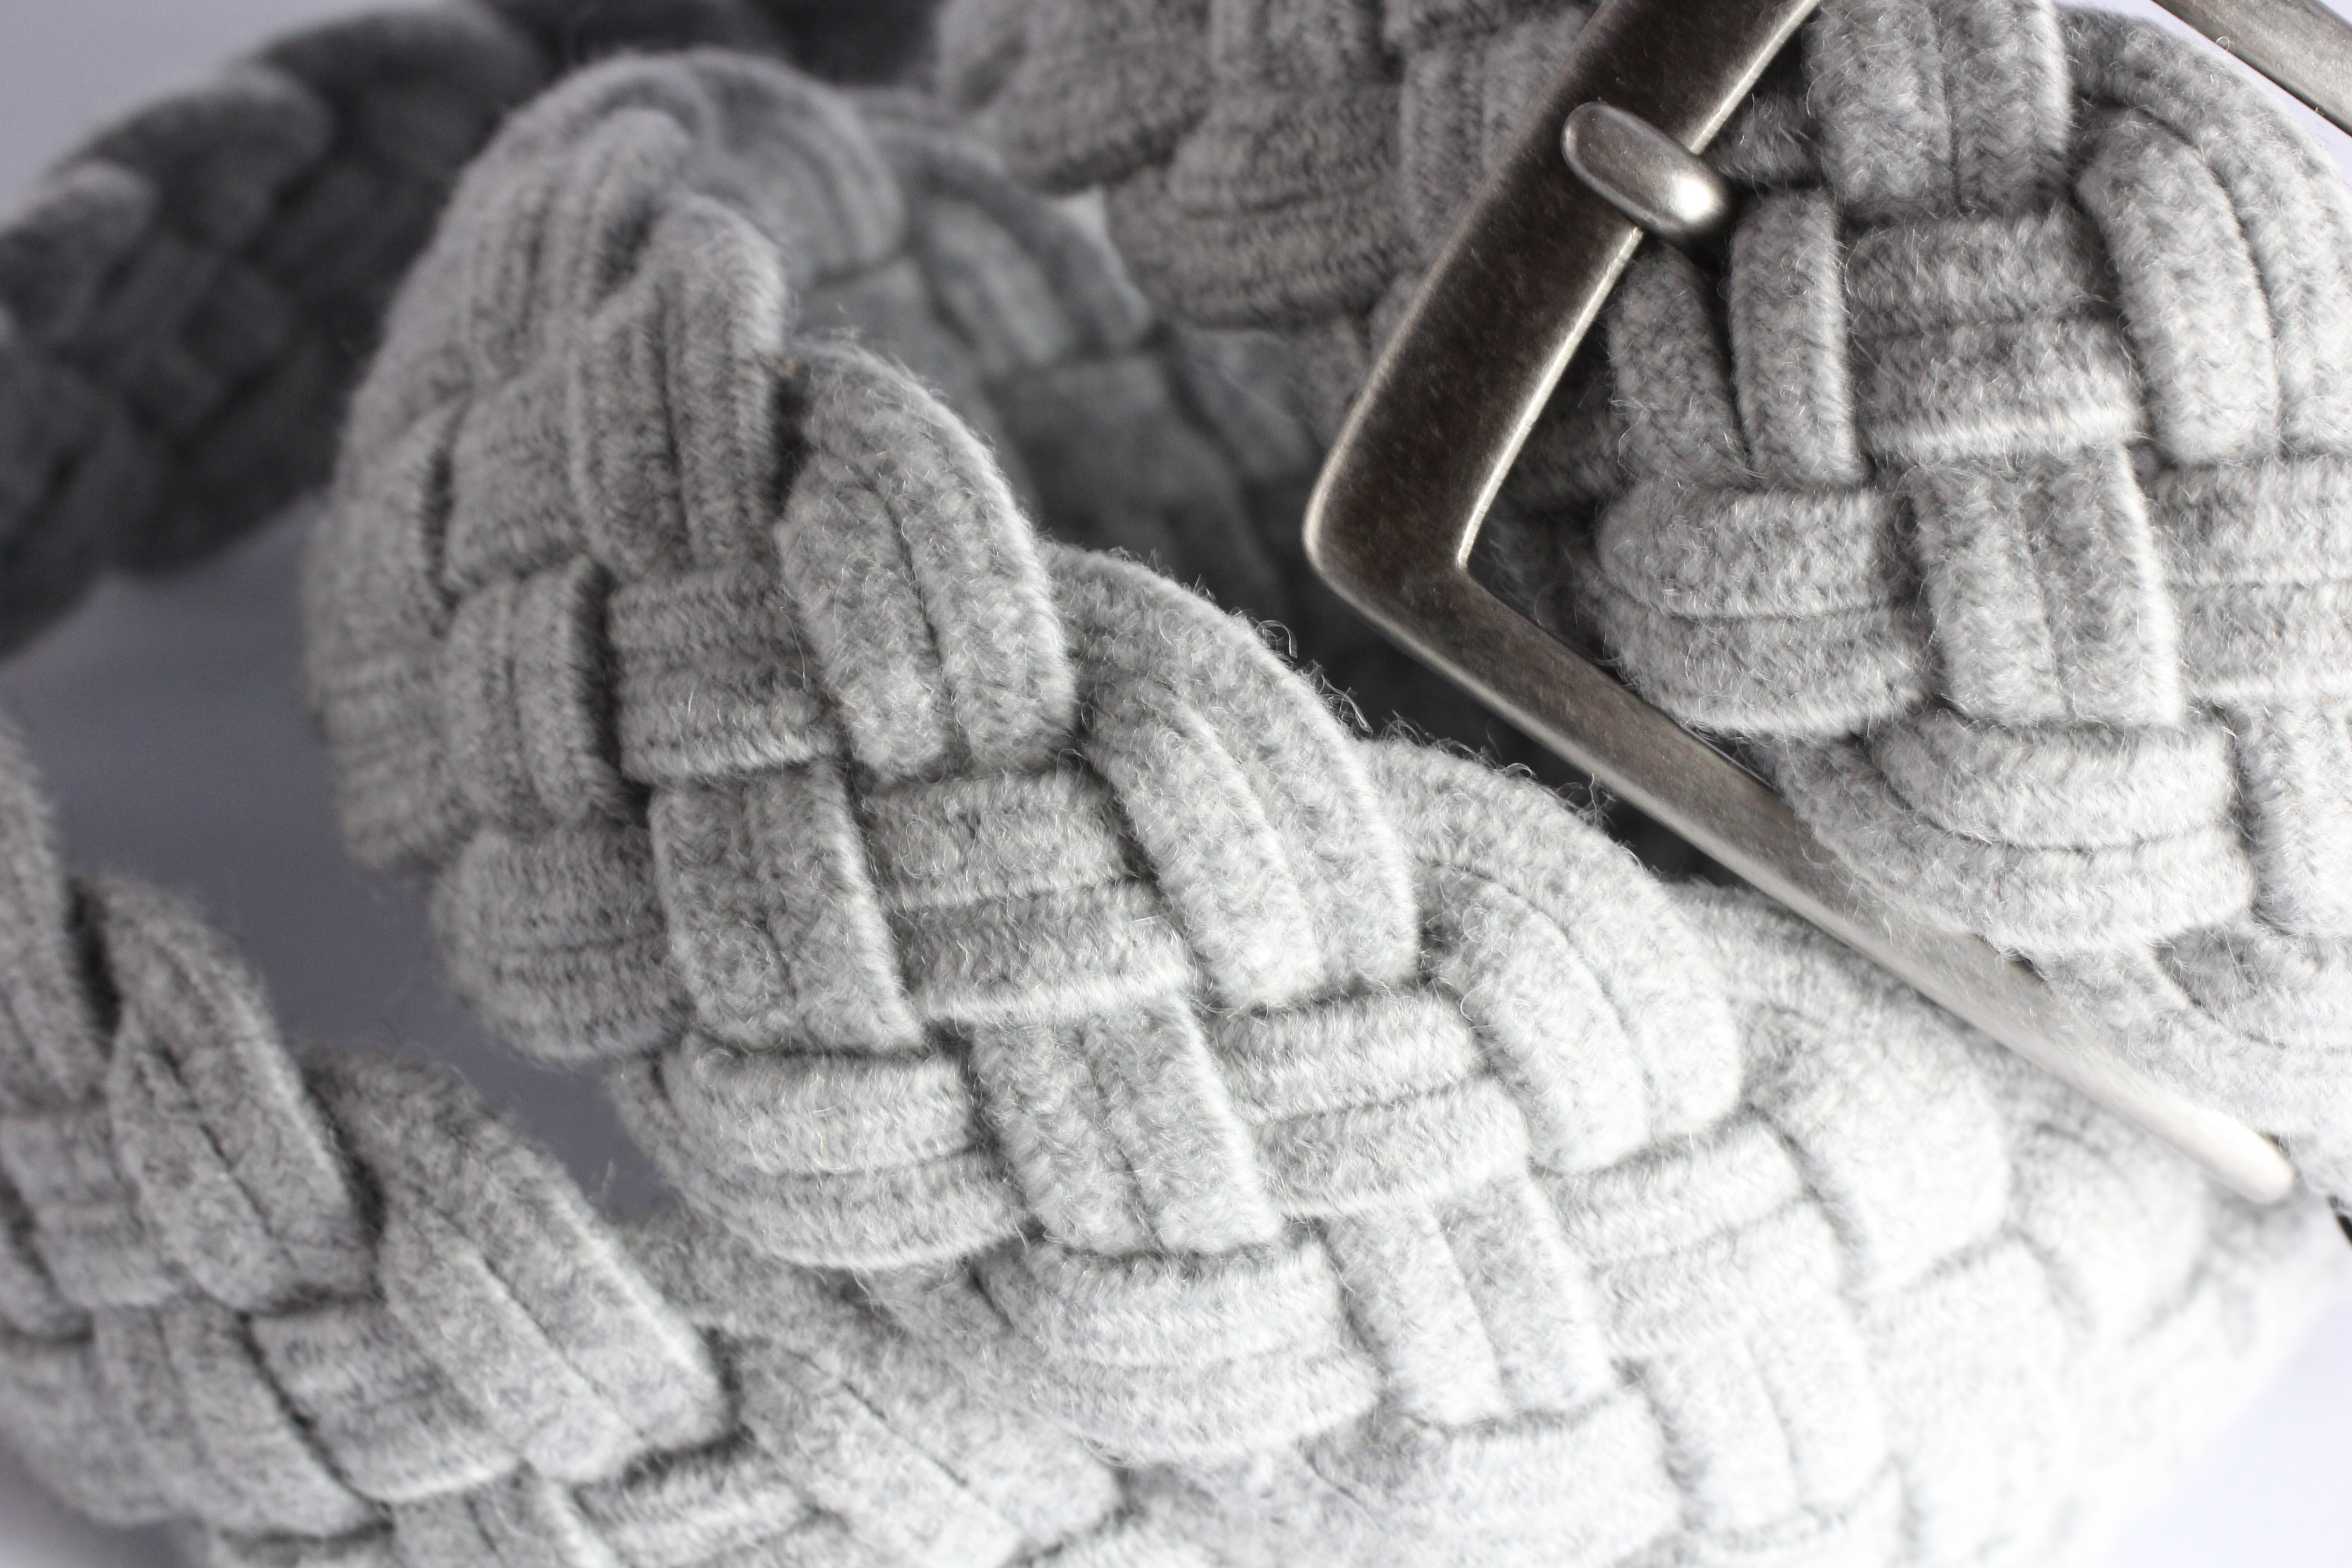
hand, pattern, fashion, clothing, material, belt, textile, drawing, design, buckle, girdle, waistbelt